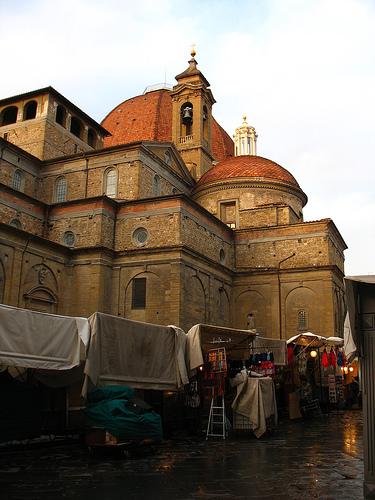
Weather: rain or strom